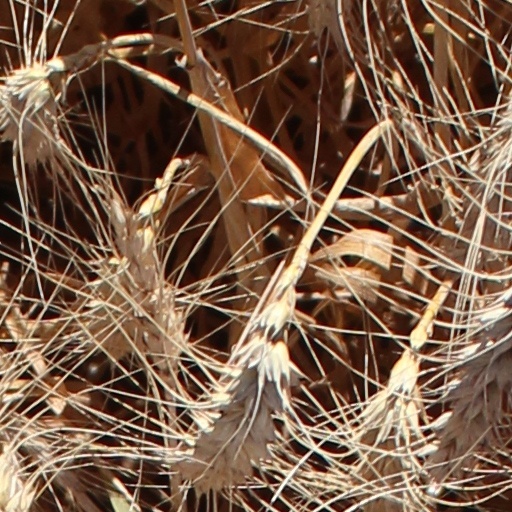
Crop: wheat